Mardonius (nephew of Darius I)

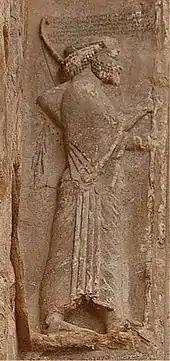
Gobryas, father of Mardonius, on the tomb of Darius I.

Mardonius was the son of Gobryas, a Persian nobleman who had assisted the Achaemenid prince Darius when he claimed the throne. The alliance between the new king and his friend was cemented by diplomatic marriages: Darius married Gobryas' daughter, and Gobryas married Darius' sister. Furthermore, Mardonius married Darius' daughter Artozostra. Thus, Darius the Great was simultaneously Mardonius' uncle, father-in-law, and half-brother-in-law.